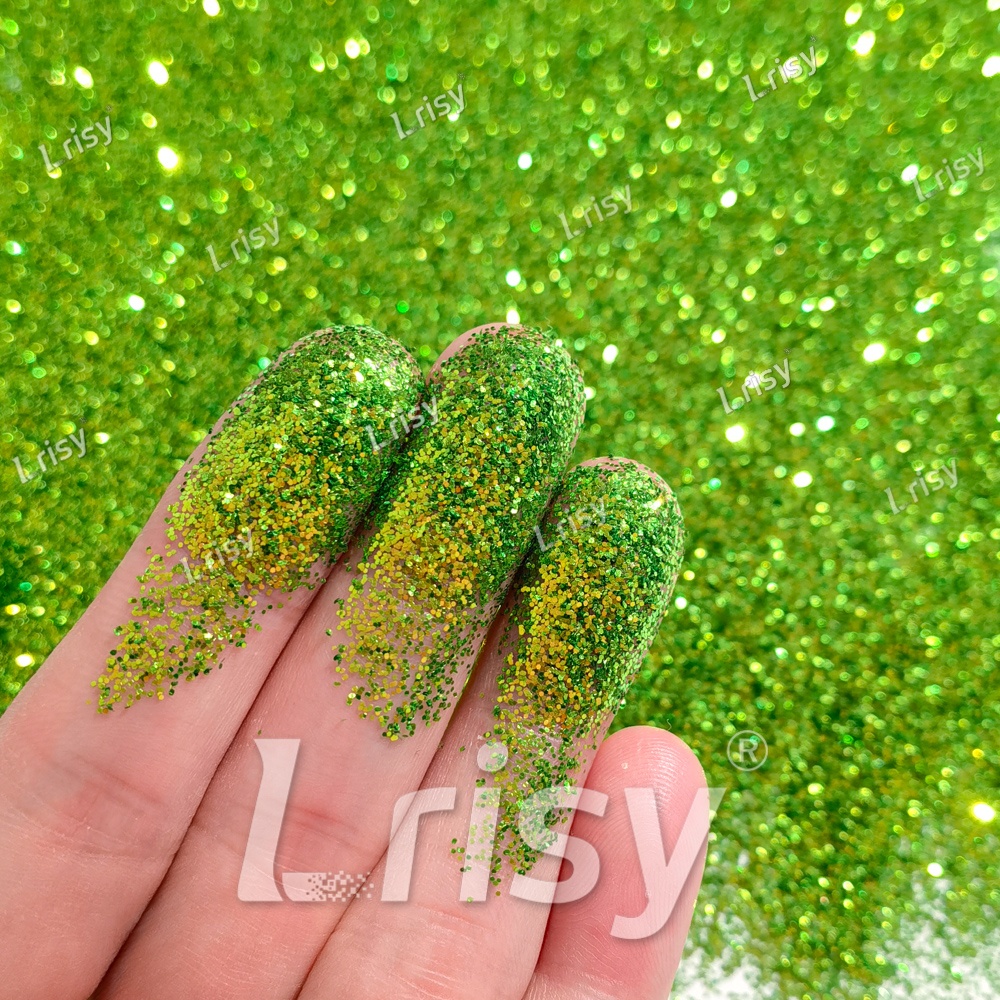
0.4mm Tourmaline Green Brightness Iridescent Glitter F333R
Quick Details Product: Iridescent Glitter Size: 0.4mm (thickness: 26um) Material: Eco-Friendly, PET (Translucent) Solvent Resistance: No Note: Do not soak into nail polish (it will fade after 30 minutes). Only solvent-resistant glitters can soak in nail polish without fading. Light resistance:5-7 PH value: 5.3-6.5 Melting point: 200℃ Heat resistance: 120-150 ℃ Density: 1.4g/cm³ Color: Tourmaline Green (Reflective gold) Description: The thickness is reduced to 26um, reflecting much higher brightness than the normal Iridescent series. Due to their thin and translucent, they have excellent color absorption properties. Application: Suitable for nail arts, body makeup, hair decoration, glitter slimes, resin art and craft, etc.
Brand: LRISY
Category: Arts & Entertainment > Hobbies & Creative Arts > Arts & Crafts > Art & Crafting Materials > Embellishments & Trims > Sequins & Glitter > Loose Glitter